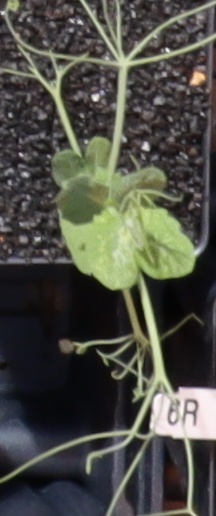
Label: Field Pea